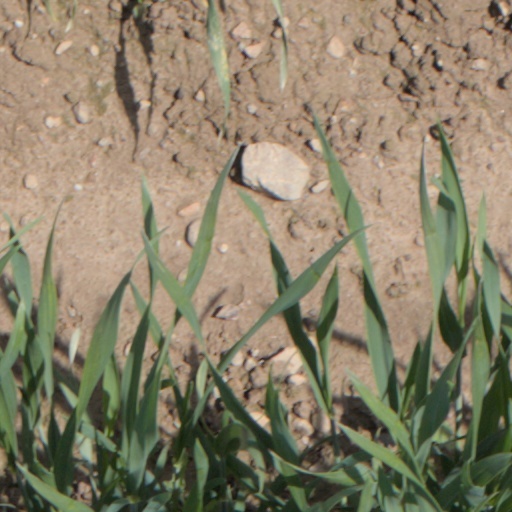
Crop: wheat